Longwy

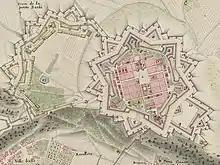
Plan of Longwy, 1698.

From 1648 to 1660 Longwy was part of the Kingdom of France, returning to the Duchy of Lorraine afterwards. It was made part of France again in 1670, a situation which was finalized in the Treaties of Nijmegen in 1678. Vauban fortified the town during the reign of Louis XIV, having demolished the medieval Château de Longwy, of which one tower remains.